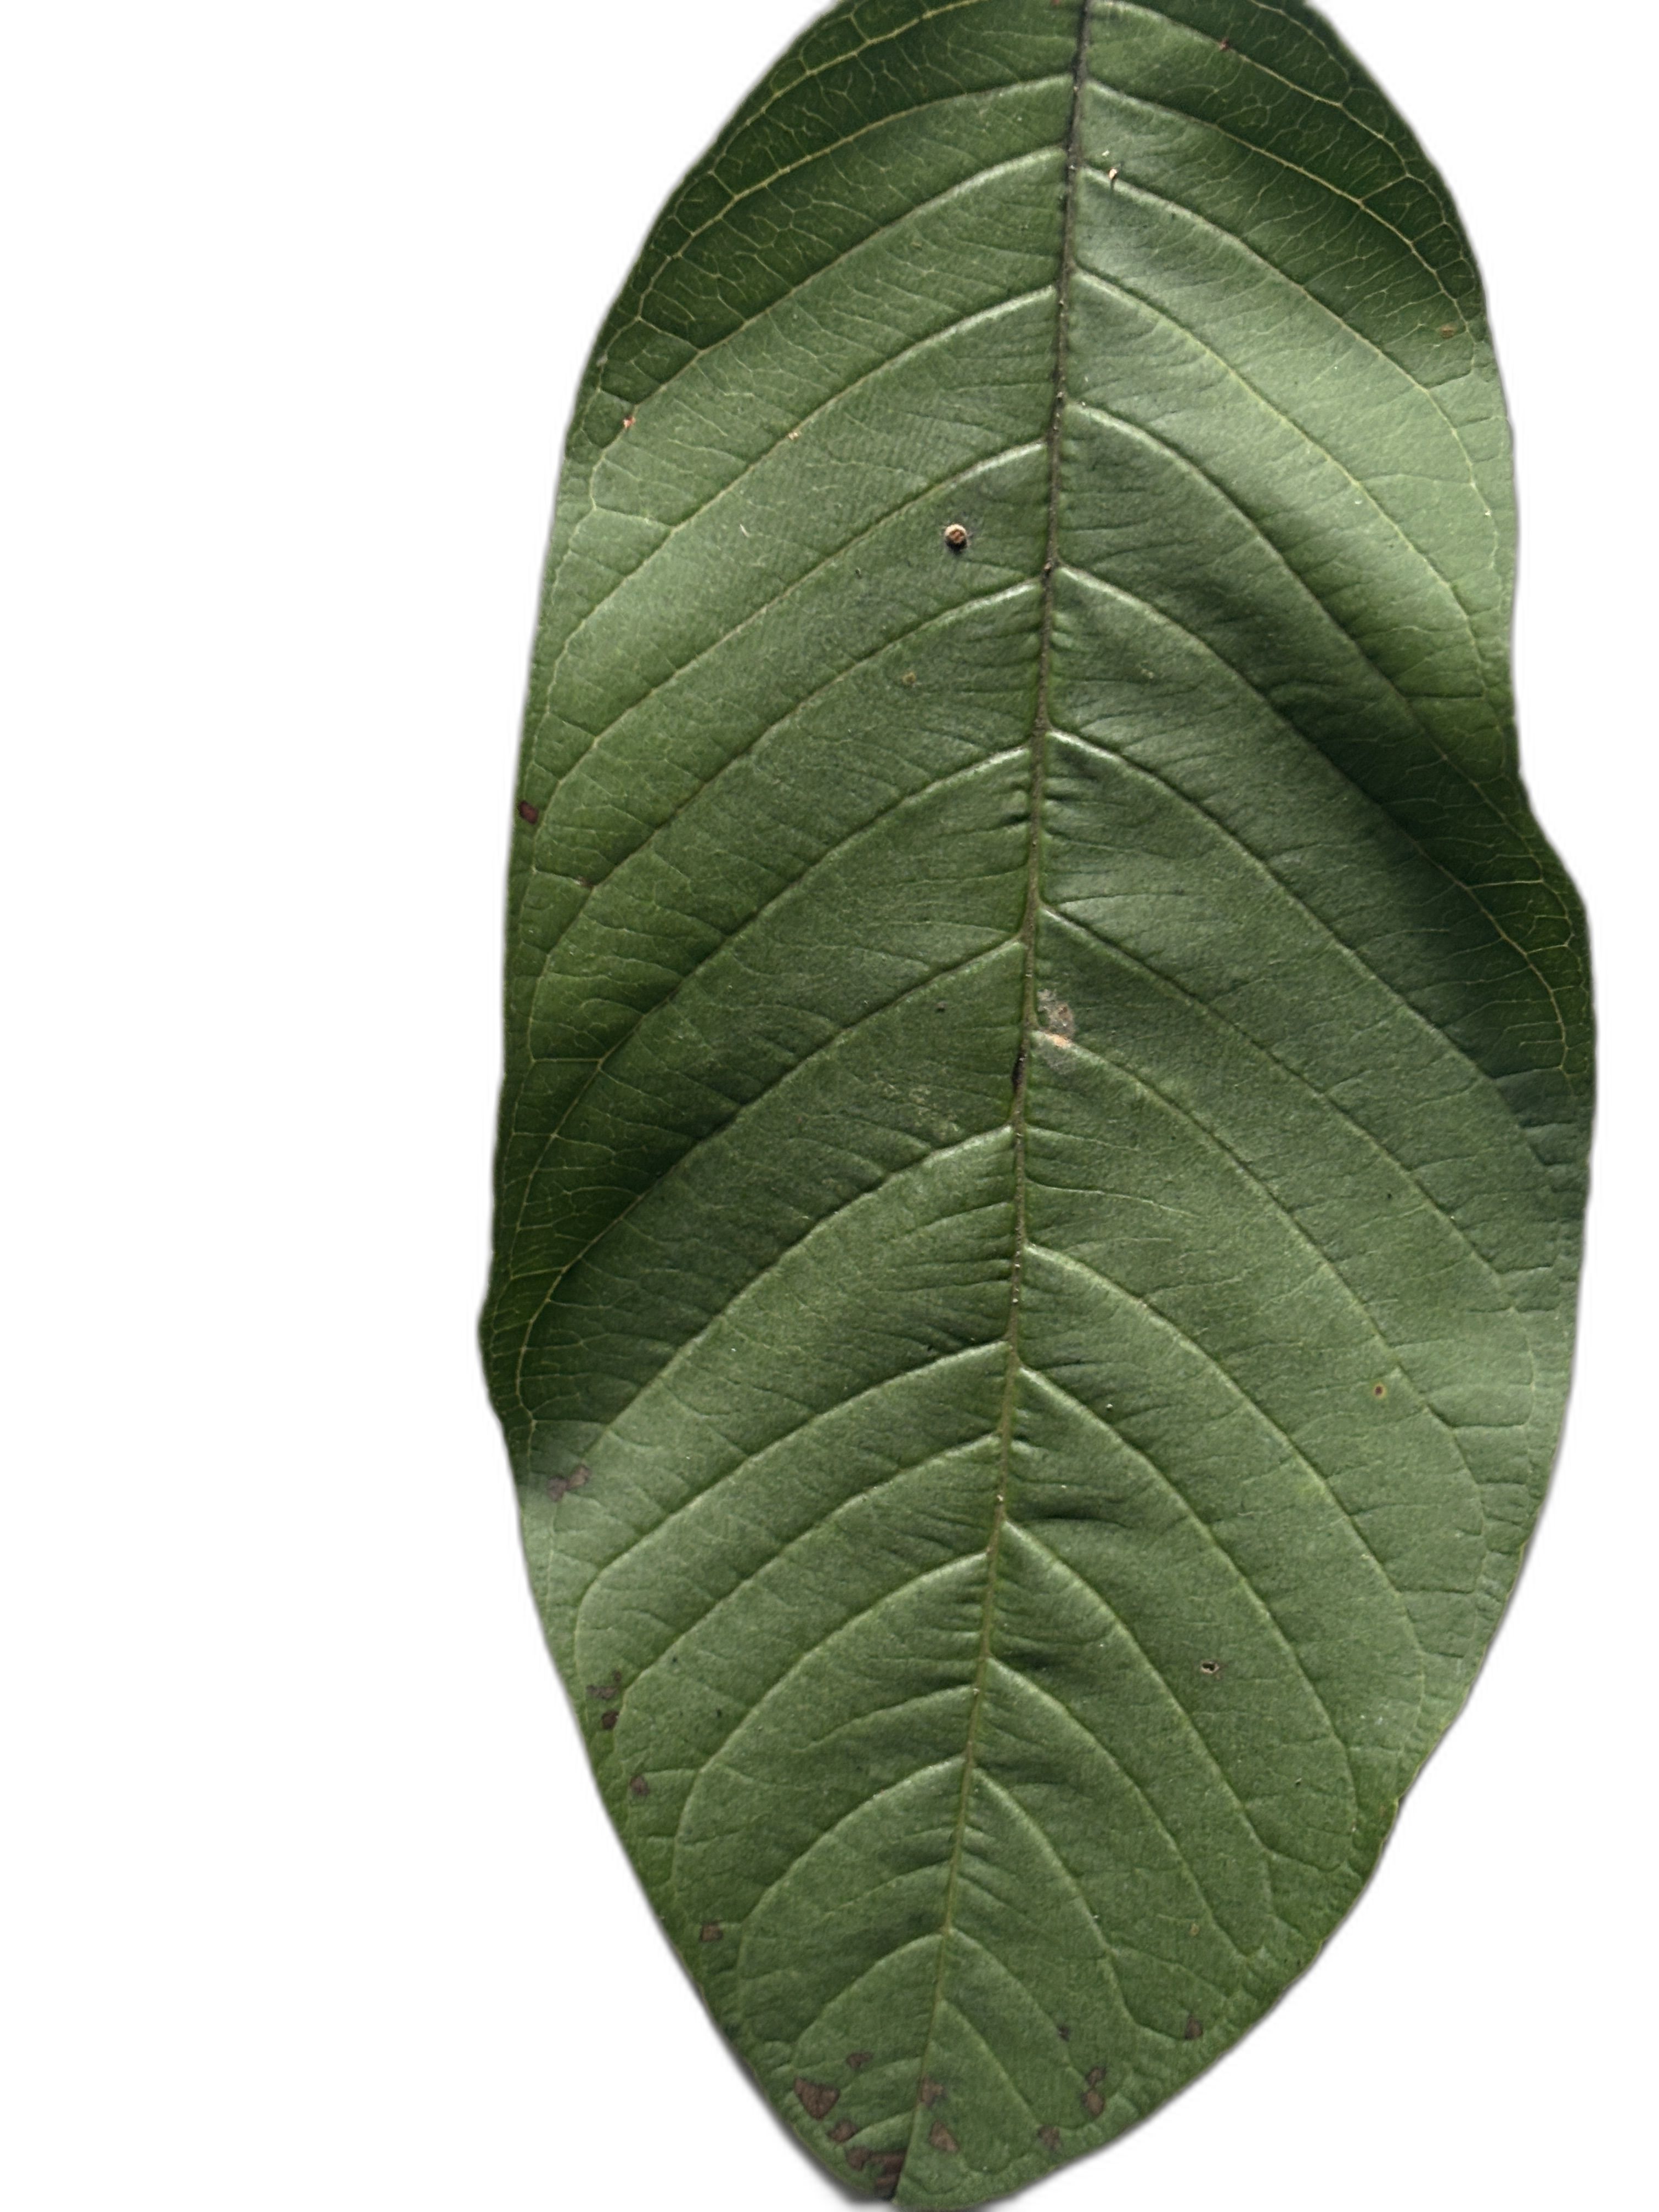
Plant part: leaf
Disease: Healthy